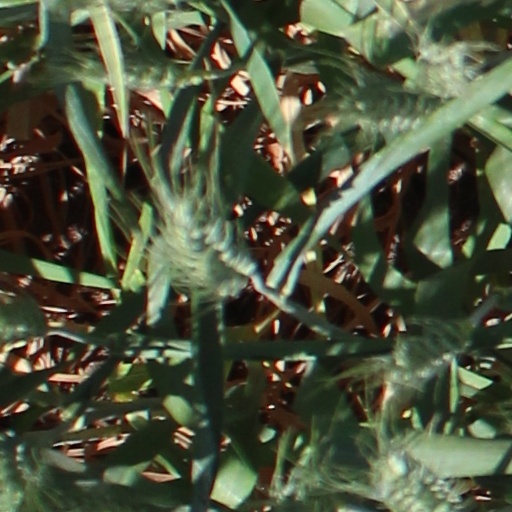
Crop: wheat